Eric Singer

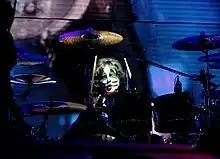
Singer performing with Kiss in 2019.

In December 1991, Singer officially became the drummer for Kiss after the death of Eric Carr. Singer, who had performed with Paul Stanley on his club tour along with Bob Kulick two years earlier, was hired and debuted with the band on the album "Revenge", on which he was originally slated to fill in on some tracks while Eric Carr recuperated from heart cancer. Singer played on "" and toured with Kiss until 1996, when the band reunited with original drummer Peter Criss and guitarist Ace Frehley for the Alive/Worldwide Tour.